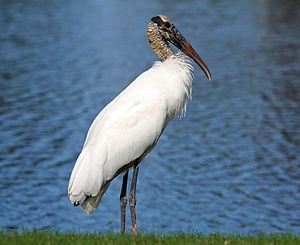
La province de Corrientes est une province du nord-est de l'Argentine, dont la capitale est la ville de Corrientes. Au nord comme à l'ouest elle est délimitée par le Río Paraná, qui la sépare du Paraguay et des provinces du Chaco et de Santa Fe ; sa frontière orientale est constituée par le río Uruguay, qui la sépare de la République d'Uruguay et du Brésil ; les rivières Guayquiraró et Mocoretá délimitent sa frontière sud avec la province d'Entre Ríos. Au nord-est se trouve sa seule frontière artificielle, qui la sépare de la province de Misiones.
Le Tantale d'Amérique est une espèce de grand échassier américain appartenant à la famille des Ciconiidae.